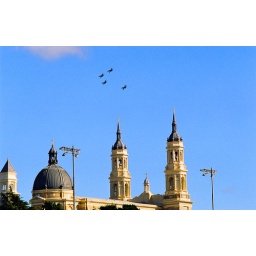
blue angels made a few passes over my apartment, so i went on the roof and watched...